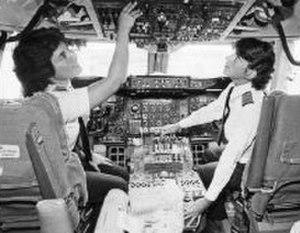
L’histoire des femmes est une branche de l'histoire consacrée à l'étude des femmes en tant que groupe social, apparue dans les années 1970 et étroitement liée aux luttes féministes. De nombreux auteurs constatent en effet l'absence d'« historicité » des études sur les femmes. Ce qu'ils analysent comme un processus de déshistoricisation est un phénomène qui tente de nier tout processus historique influençant la condition féminine et qui s'appuie pour cela sur des invariants réels et historiques. L'histoire des femmes devrait donc s'appuyer sur ce que Pierre Bourdieu appelle une « reconstitution de l'histoire du travail historique de déshistoricisation ». L'historiographie de l’histoire des femmes est, quant à elle, l’étude de la place de la femme dans l'Histoire. Les femmes y sont étudiées dans leur rapports aux hommes, à la famille, à la société, etc. ainsi que l’évolution de ces rapports.